Darmstadt

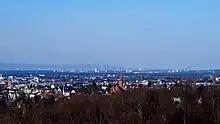
View across Darmstadt towards the Frankfurt skyline

The Mathildenhöhe, including the Darmstadt artists' colony, a major centre of the Jugendstil artistic movement, referring both to the group of artists active in the city in the late 19th and early 20th century, as well as the buildings which they designed, together with the Russian Chapel in Darmstadt, were recognized as a World Heritage Site by UNESCO in 2021.